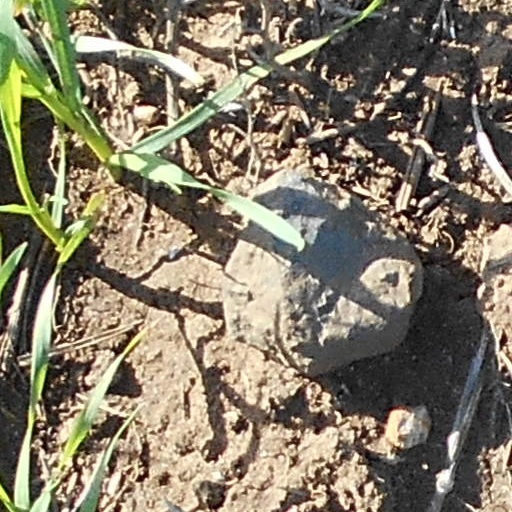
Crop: wheat